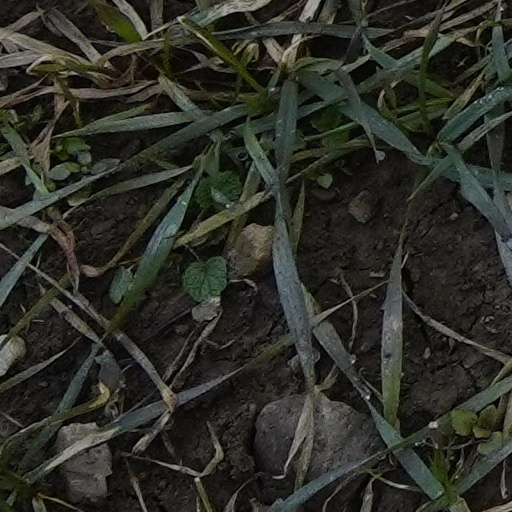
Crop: wheat